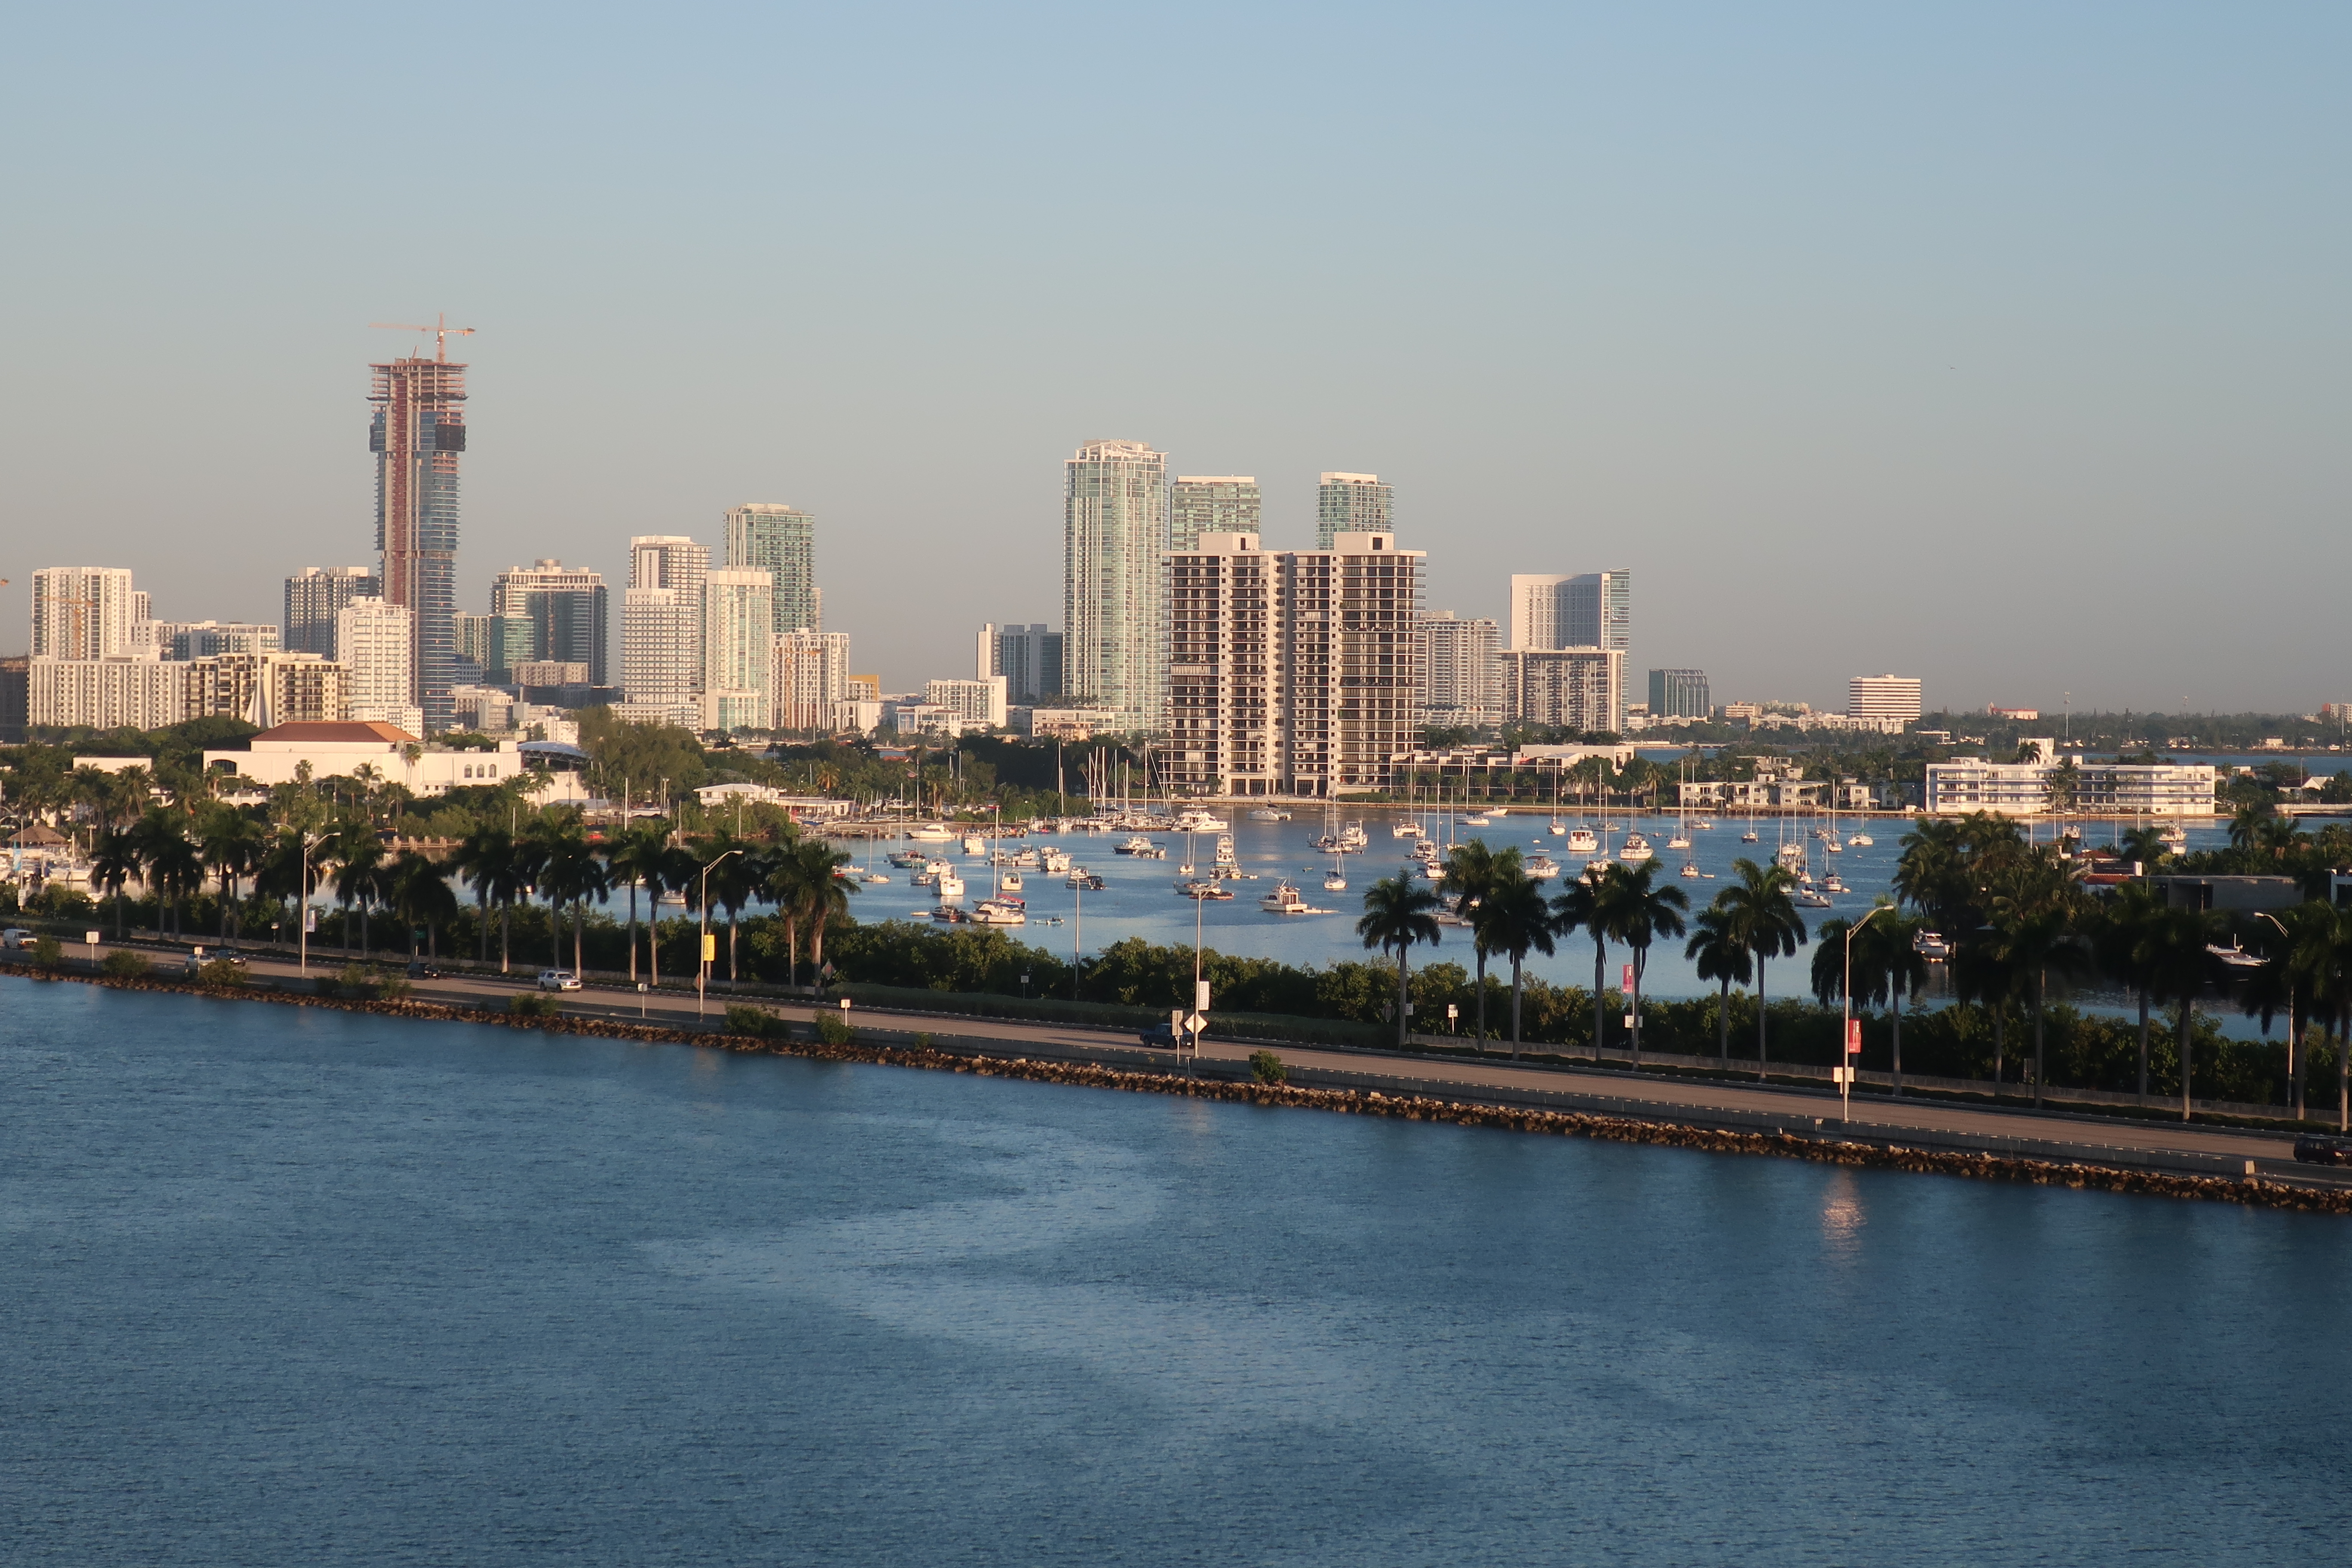
skyline, building, city, skyscraper, downtown, dusk, evening, landmark, tower block, metropolis, urban area, geographical feature, human settlement, metropolitan area, architecture, shopping mall, ceiling, lobby, airport terminal, interior design, cityscape, water, daytime, river, sky, waterway, tree, sea, condominium, channel, tower, reflection, tourism